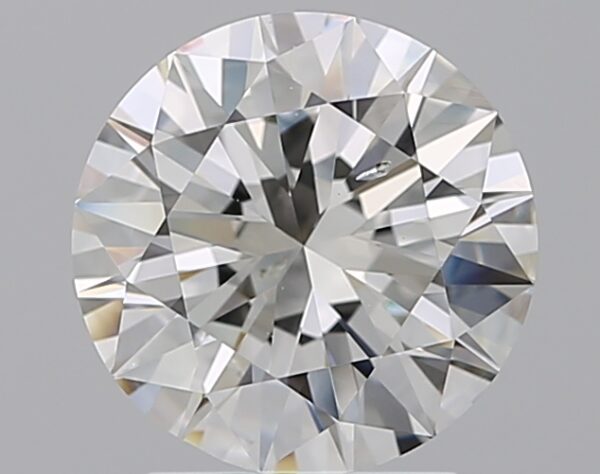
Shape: round
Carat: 2.5
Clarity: SI1
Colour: I
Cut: EX
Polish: EX
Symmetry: EX
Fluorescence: F
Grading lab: GIA
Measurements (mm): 8.74 x 8.8 x 5.31